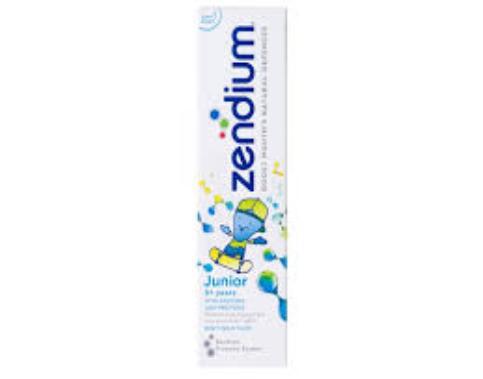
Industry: Medical